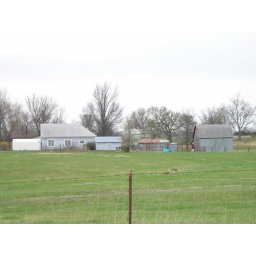
our home in gas kan. only real difference is the white car port in front of the house